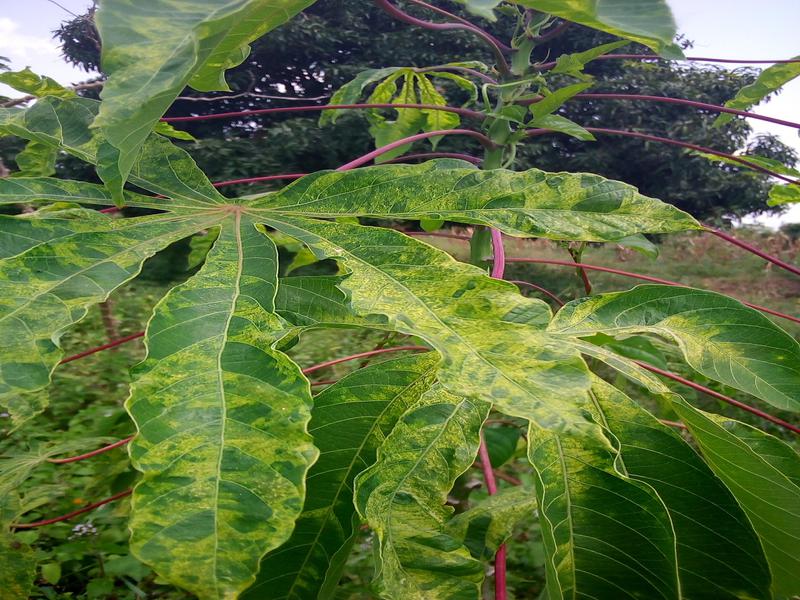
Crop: cassava
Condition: mosaic_disease